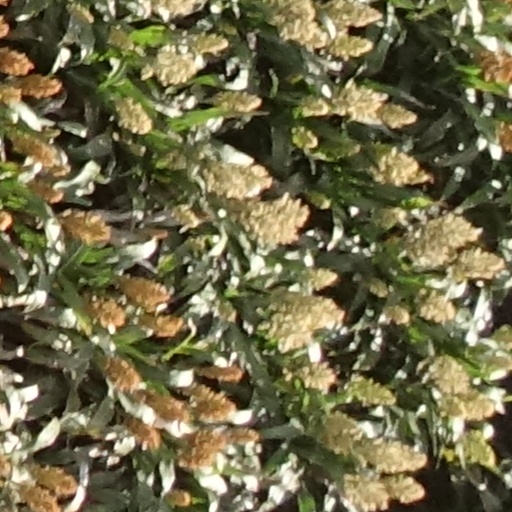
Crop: sorghum